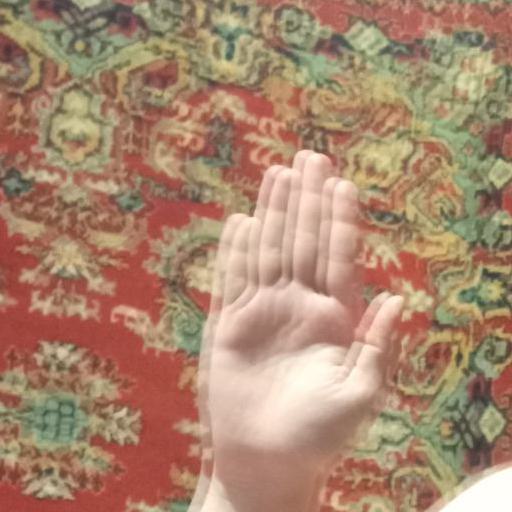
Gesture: stop